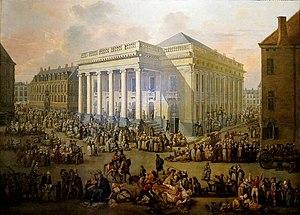
La place du Théâtre est un espace public urbain de la commune de Lille dans le département français du Nord.
La braderie de Lille est une manifestation populaire qui se déroule chaque année à Lille, le week-end du premier dimanche de septembre. Ses origines remontent au XIIᵉ siècle et elle accueille chaque année entre deux et trois millions de visiteurs. La braderie de Lille est l'un des plus grands rassemblements de France et le plus grand marché aux puces d'Europe.